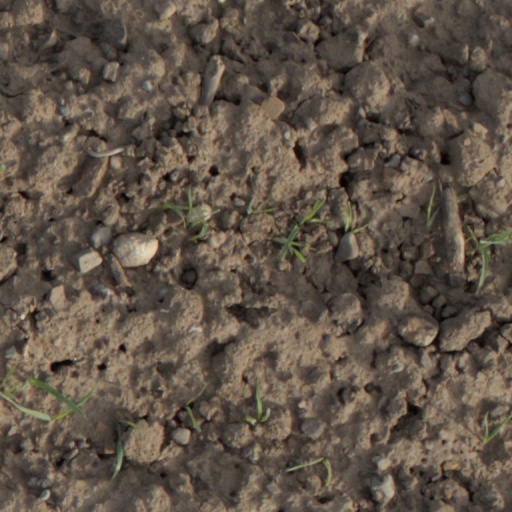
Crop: wheat